Emergency management in American universities

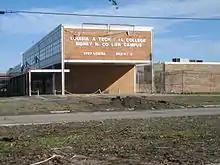
Damaged Louisiana Technical College building, formerly flooded section of Upper 9th Ward

In addition to the devastating economic toll, natural disasters such as hurricanes, earthquakes, coastal flooding, inland flooding, and tornadoes, damage colleges and universities around the United States and also disrupt campus academics and student life. Natural Disasters occur all over the world and are a result of the Earth's natural hazards. Several of these disasters have happened on or very close to American colleges and universities and have caused panic and severe destruction. Depending on the severity of the disaster, some universities recover quickly while others are forced to shut down operations for an extended period of time. Although natural disasters can have varying effects on university campuses and the surrounding area, the important part is how universities prepare and respond to disasters. The success or failure of how disaster management is addressed by campus officials can have a major impact on future preparedness and response efforts for that university and set examples or standards for other schools.